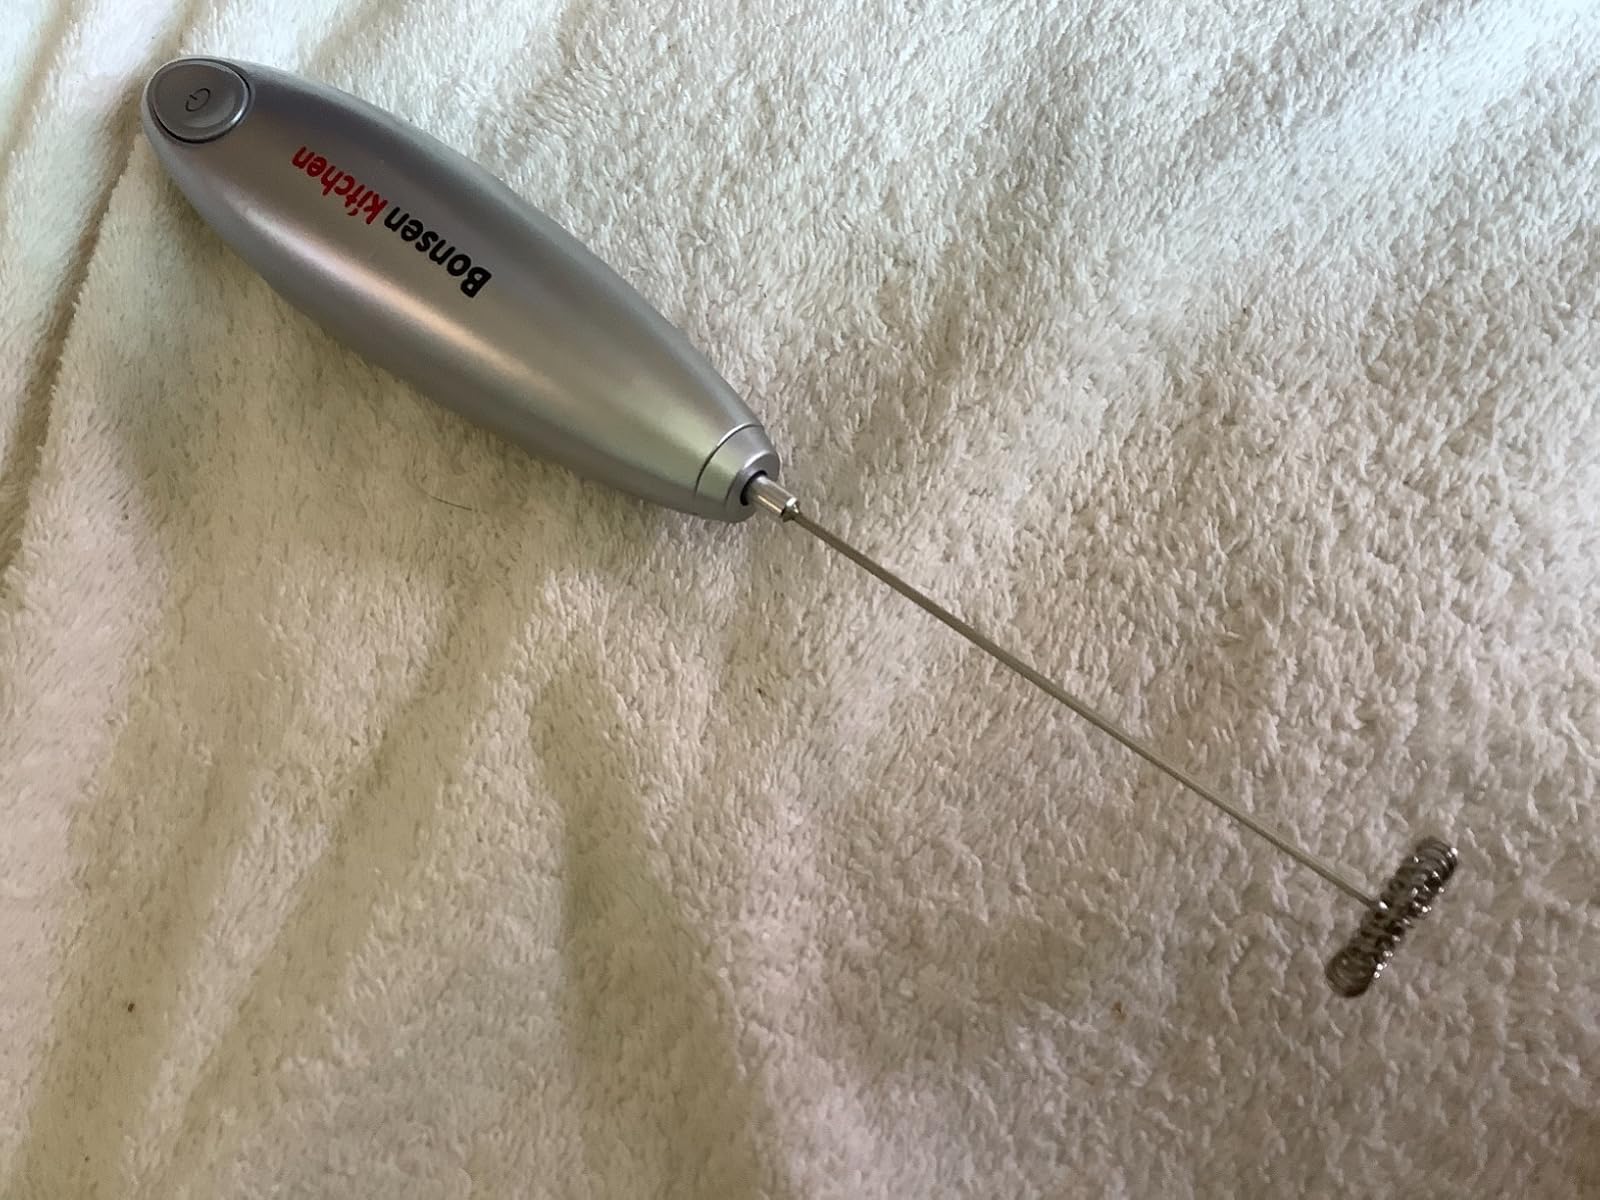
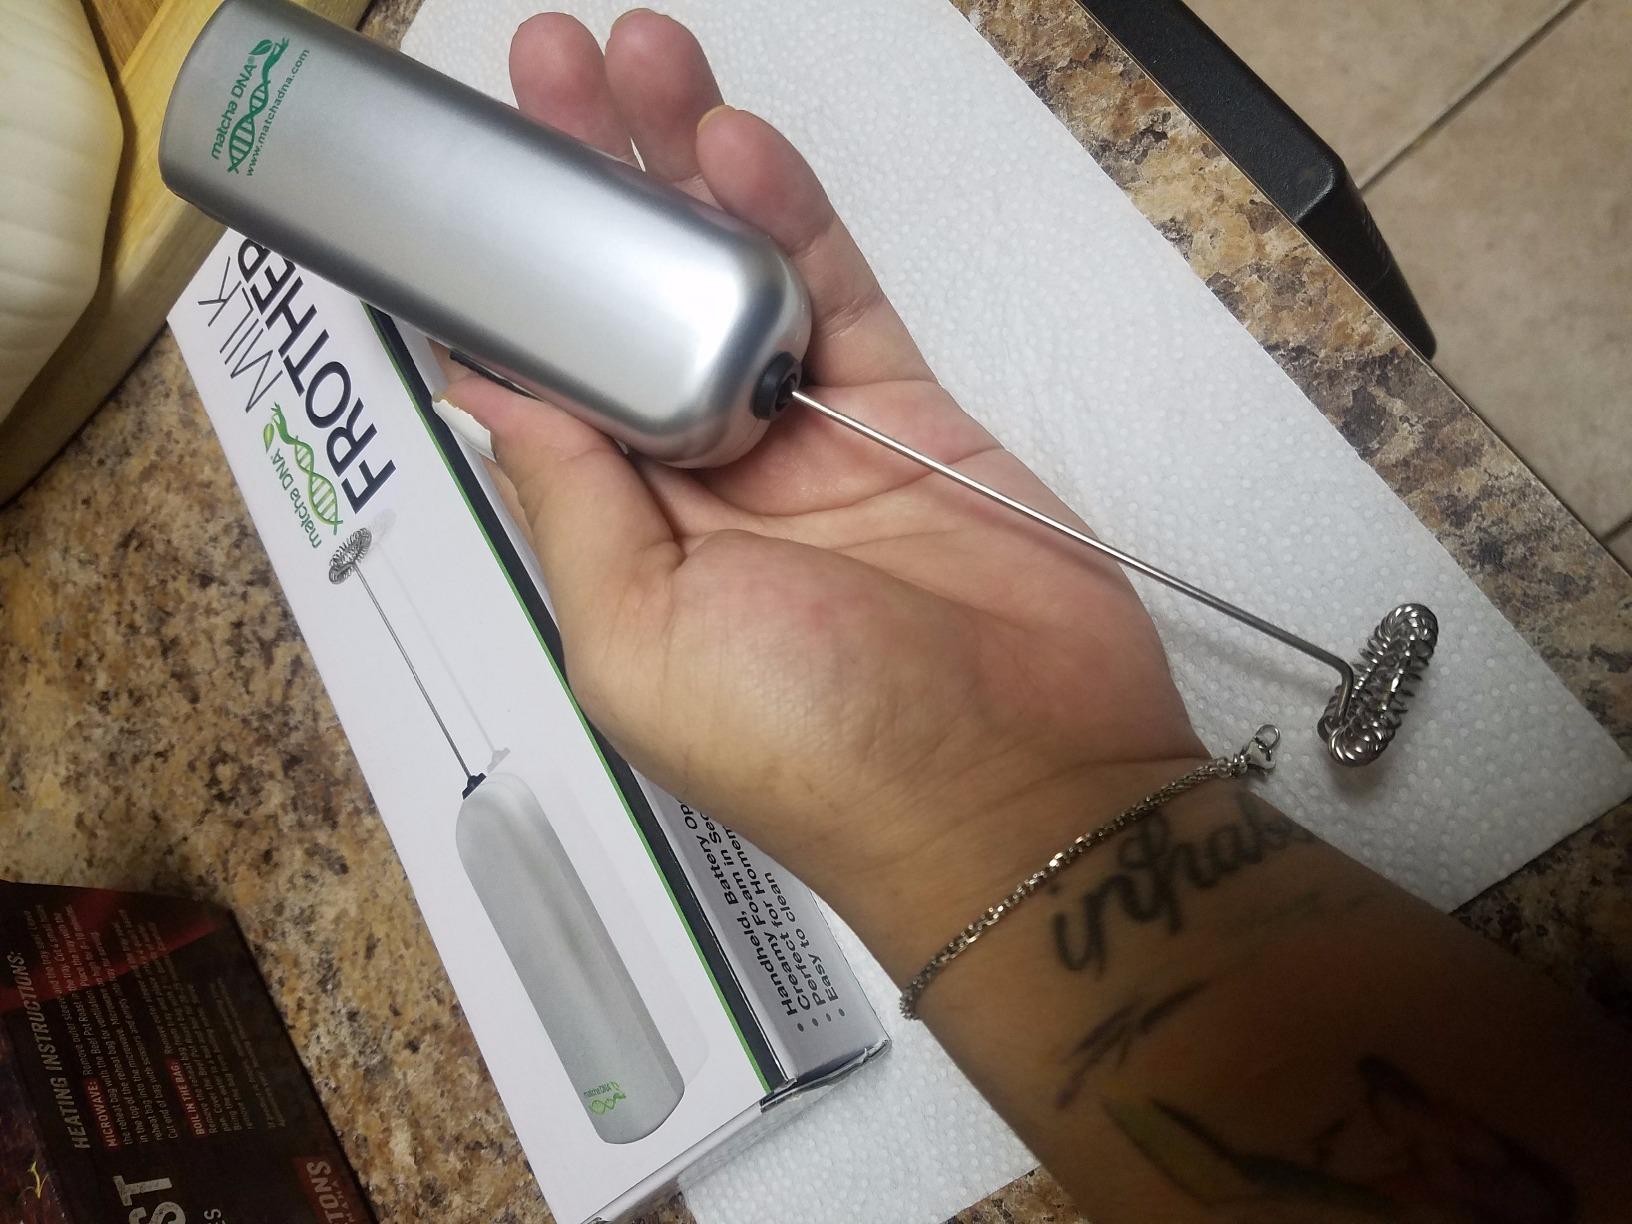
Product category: items_mixer
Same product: no